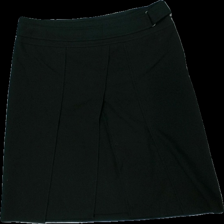
View: front
Type: Skirt
Category: Ladies
Brand: Esprit
Colors: Black
Material: ?
Cut: Regular
Size: 42
Season: All
Damage location: top left
Price range: 50-100
Recommended usage: Reuse
Description: svart kjol